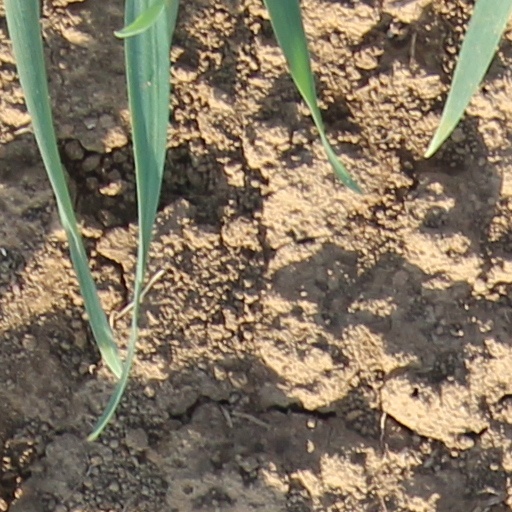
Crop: wheat